Lawrence Brook Mill

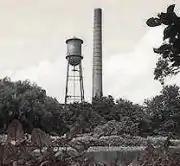
The water tower and the towering smokestack of the mill.

The mill was then acquired by Jacob Bergen in 1811, who named it Bergen's Mill. In 1812, Bergen constructed a new fulling mill and a